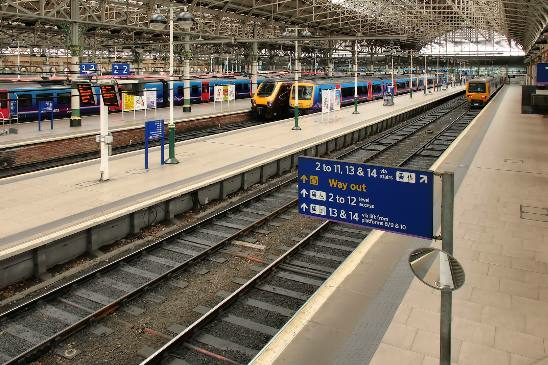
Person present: No